Shipbuilding

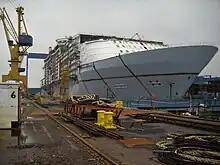
MS "Oasis of the Seas", the fifth largest passenger ship in the world, under construction at the Turku shipyard that was taken over by Meyer Werft in 2014

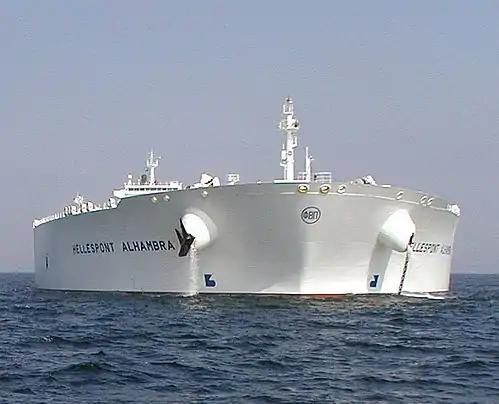
A built by Daewoo Shipbuilding & Marine Engineering in Okpo-dong, South Korea

Initially copying wooden construction traditions with a frame over which the hull was fastened, Isambard Kingdom Brunel's of 1843 was the first radical new design, being built entirely of wrought iron. Despite her success, and the great savings in cost and space provided by the iron hull, compared to a copper-sheathed counterpart, there remained problems with fouling due to the adherence of weeds and barnacles. As a result, composite construction remained the dominant approach where fast ships were required, with wooden timbers laid over an iron frame ("Cutty Sark" is a famous example). Later "Great Britain"s iron hull was sheathed in wood to enable it to carry a copper-based sheathing. Brunel's represented the next great development in shipbuilding. Built-in association with John Scott Russell, it used longitudinal stringers for strength, inner and outer hulls, and bulkheads to form multiple watertight compartments. Steel also supplanted wrought iron when it became readily available in the latter half of the 19th century, providing great savings when compared with iron in cost and weight. Wood continued to be favored for the decks.